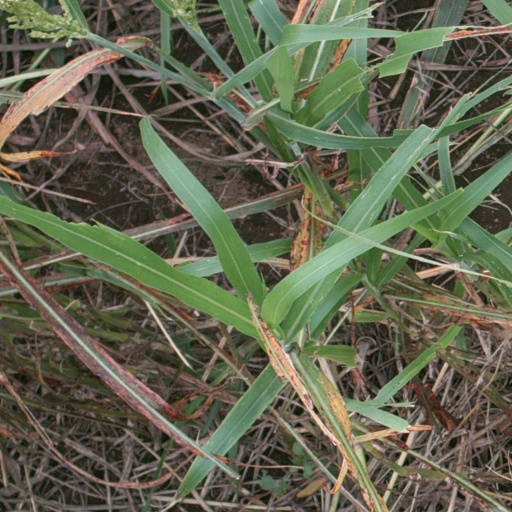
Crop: sorghum